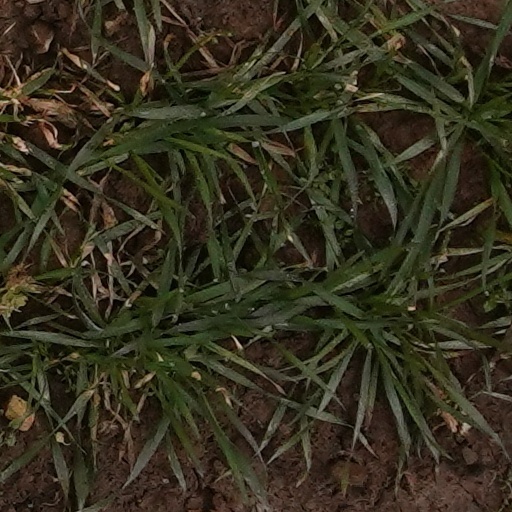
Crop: wheat